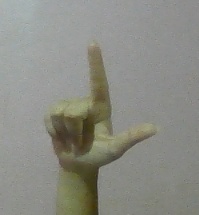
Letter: laam